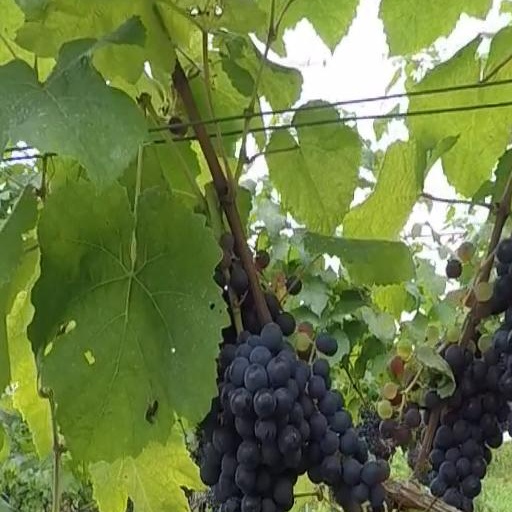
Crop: grape